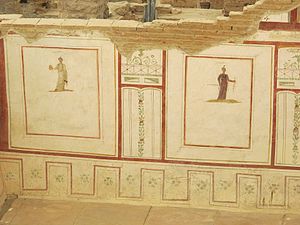
Romersk vægmaleri / Vægmalerier fra den romerske provins / Romerske vægmalerier i den østlige del af imperiet
Maleri fra 3. århundrede fra Efesos, feltdekoration skildrer muser
Romerske vægmalerier inddeles i de forskellige stilarter, der blev brugt i det romerske rige fra det 3. århundrede f.Kr. til senantikken. Hverken før eller senere har vægmalerier haft så stor udbredelse. De findes i de riges boliger, men også i små beboelsesbygninger i den dybeste provins, fra Britannien til Egypten, fra Pannonien til Marokko.